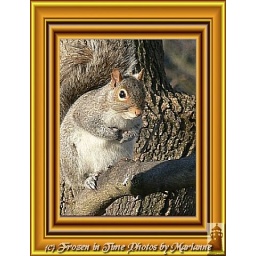
Tiny in a yellow gold brown frame